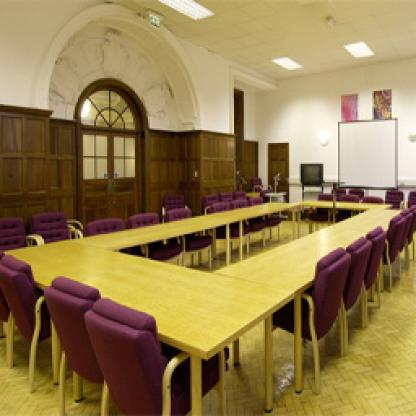
Scene: Indoor